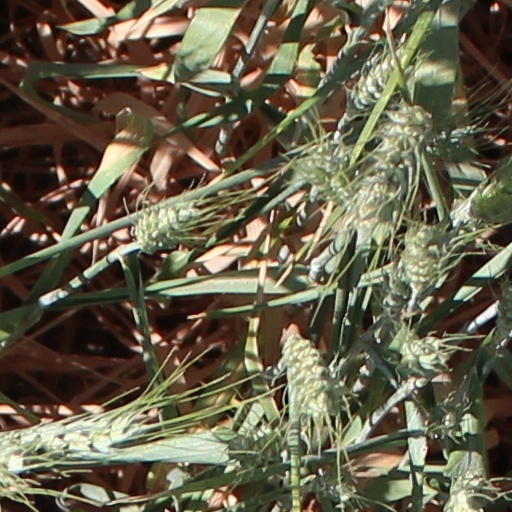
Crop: wheat